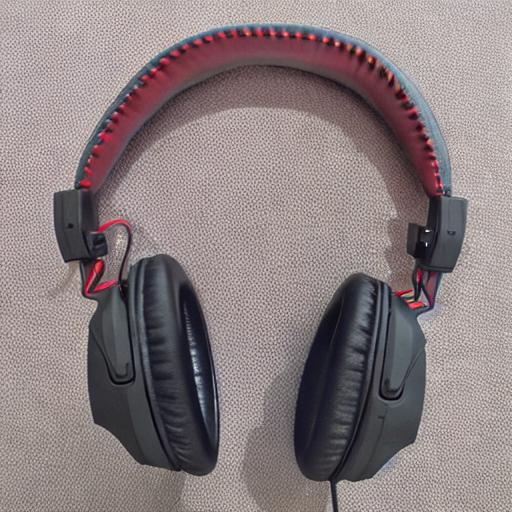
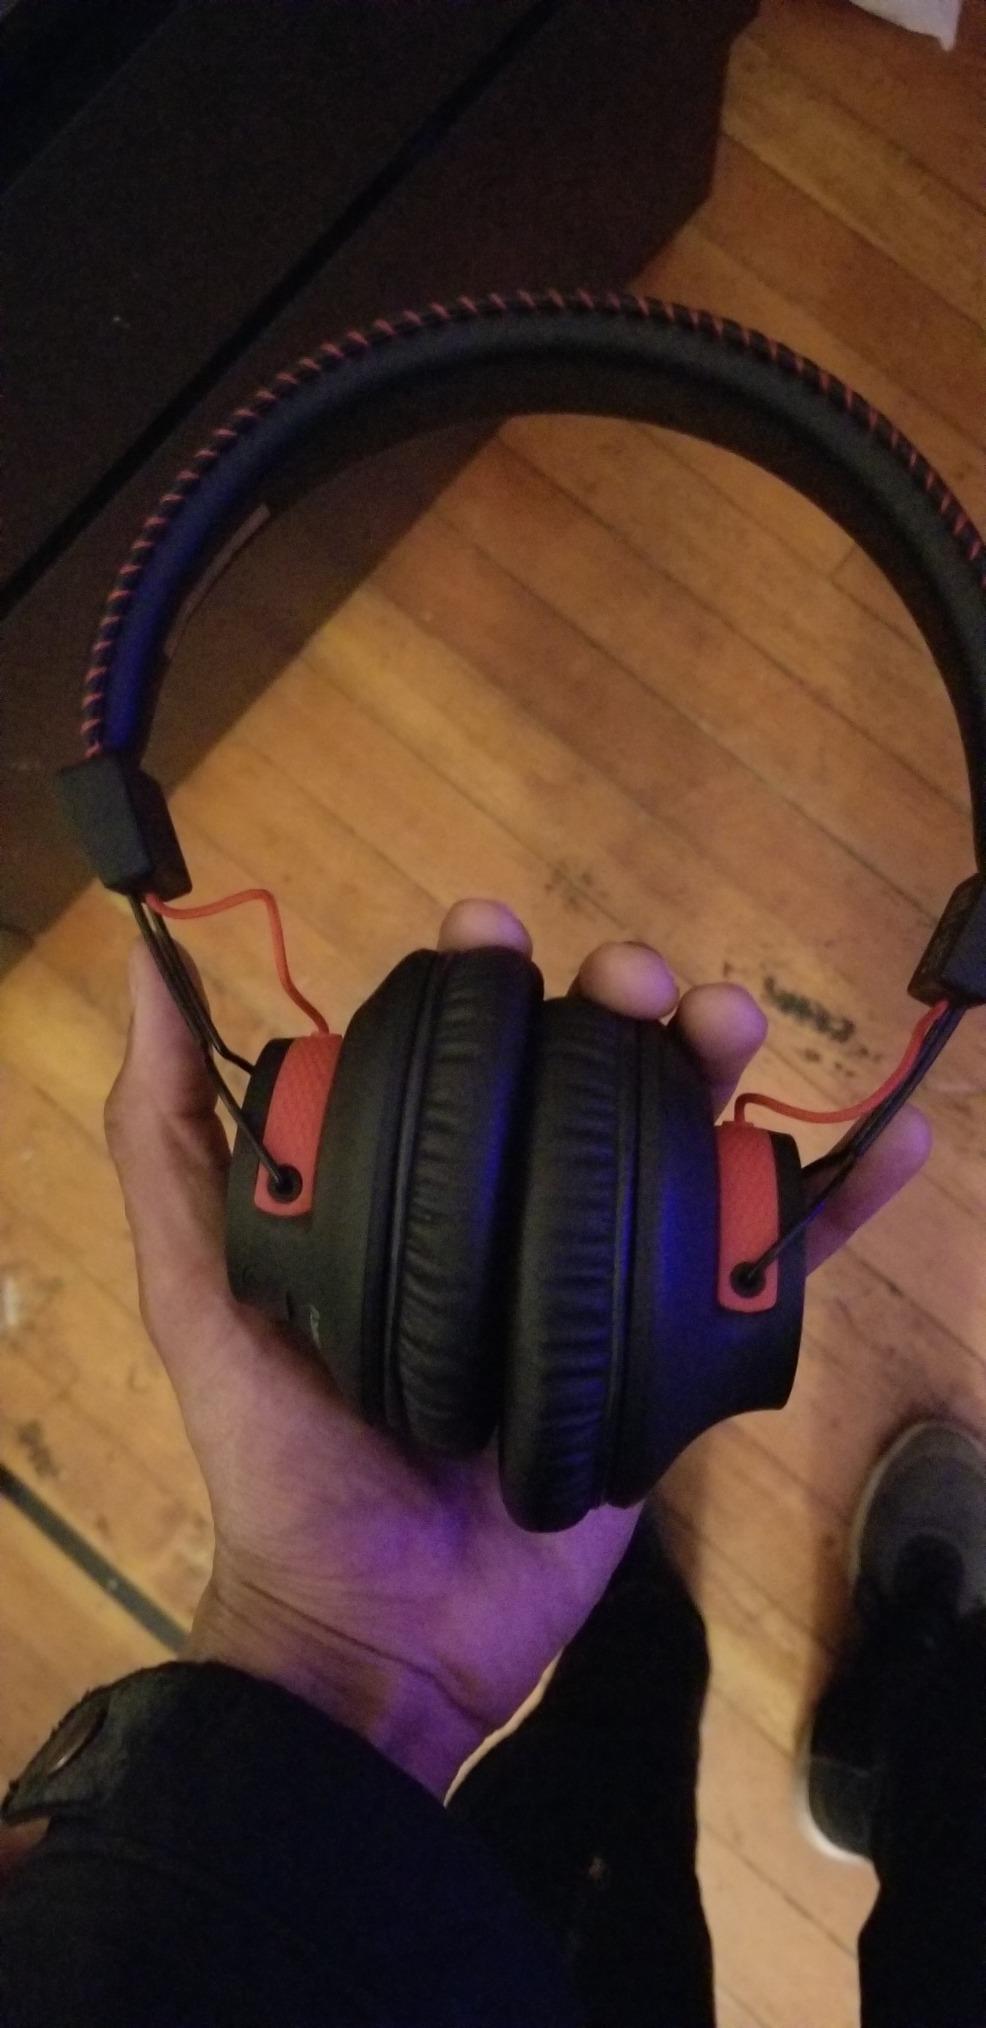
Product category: headphones
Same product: no